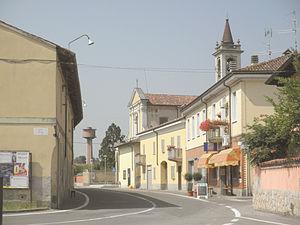
Mairago est une commune italienne d'environ 1 400 habitants située dans la province de Lodi, dans la région Lombardie, dans le nord-ouest de l'Italie.